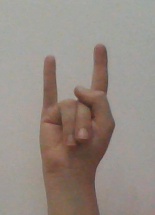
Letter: la